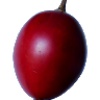
Label: tamarillo